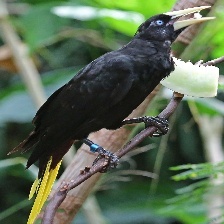
Species: CRESTED OROPENDOLA
Scientific name: PSAROCOLIUS DECUMANUS